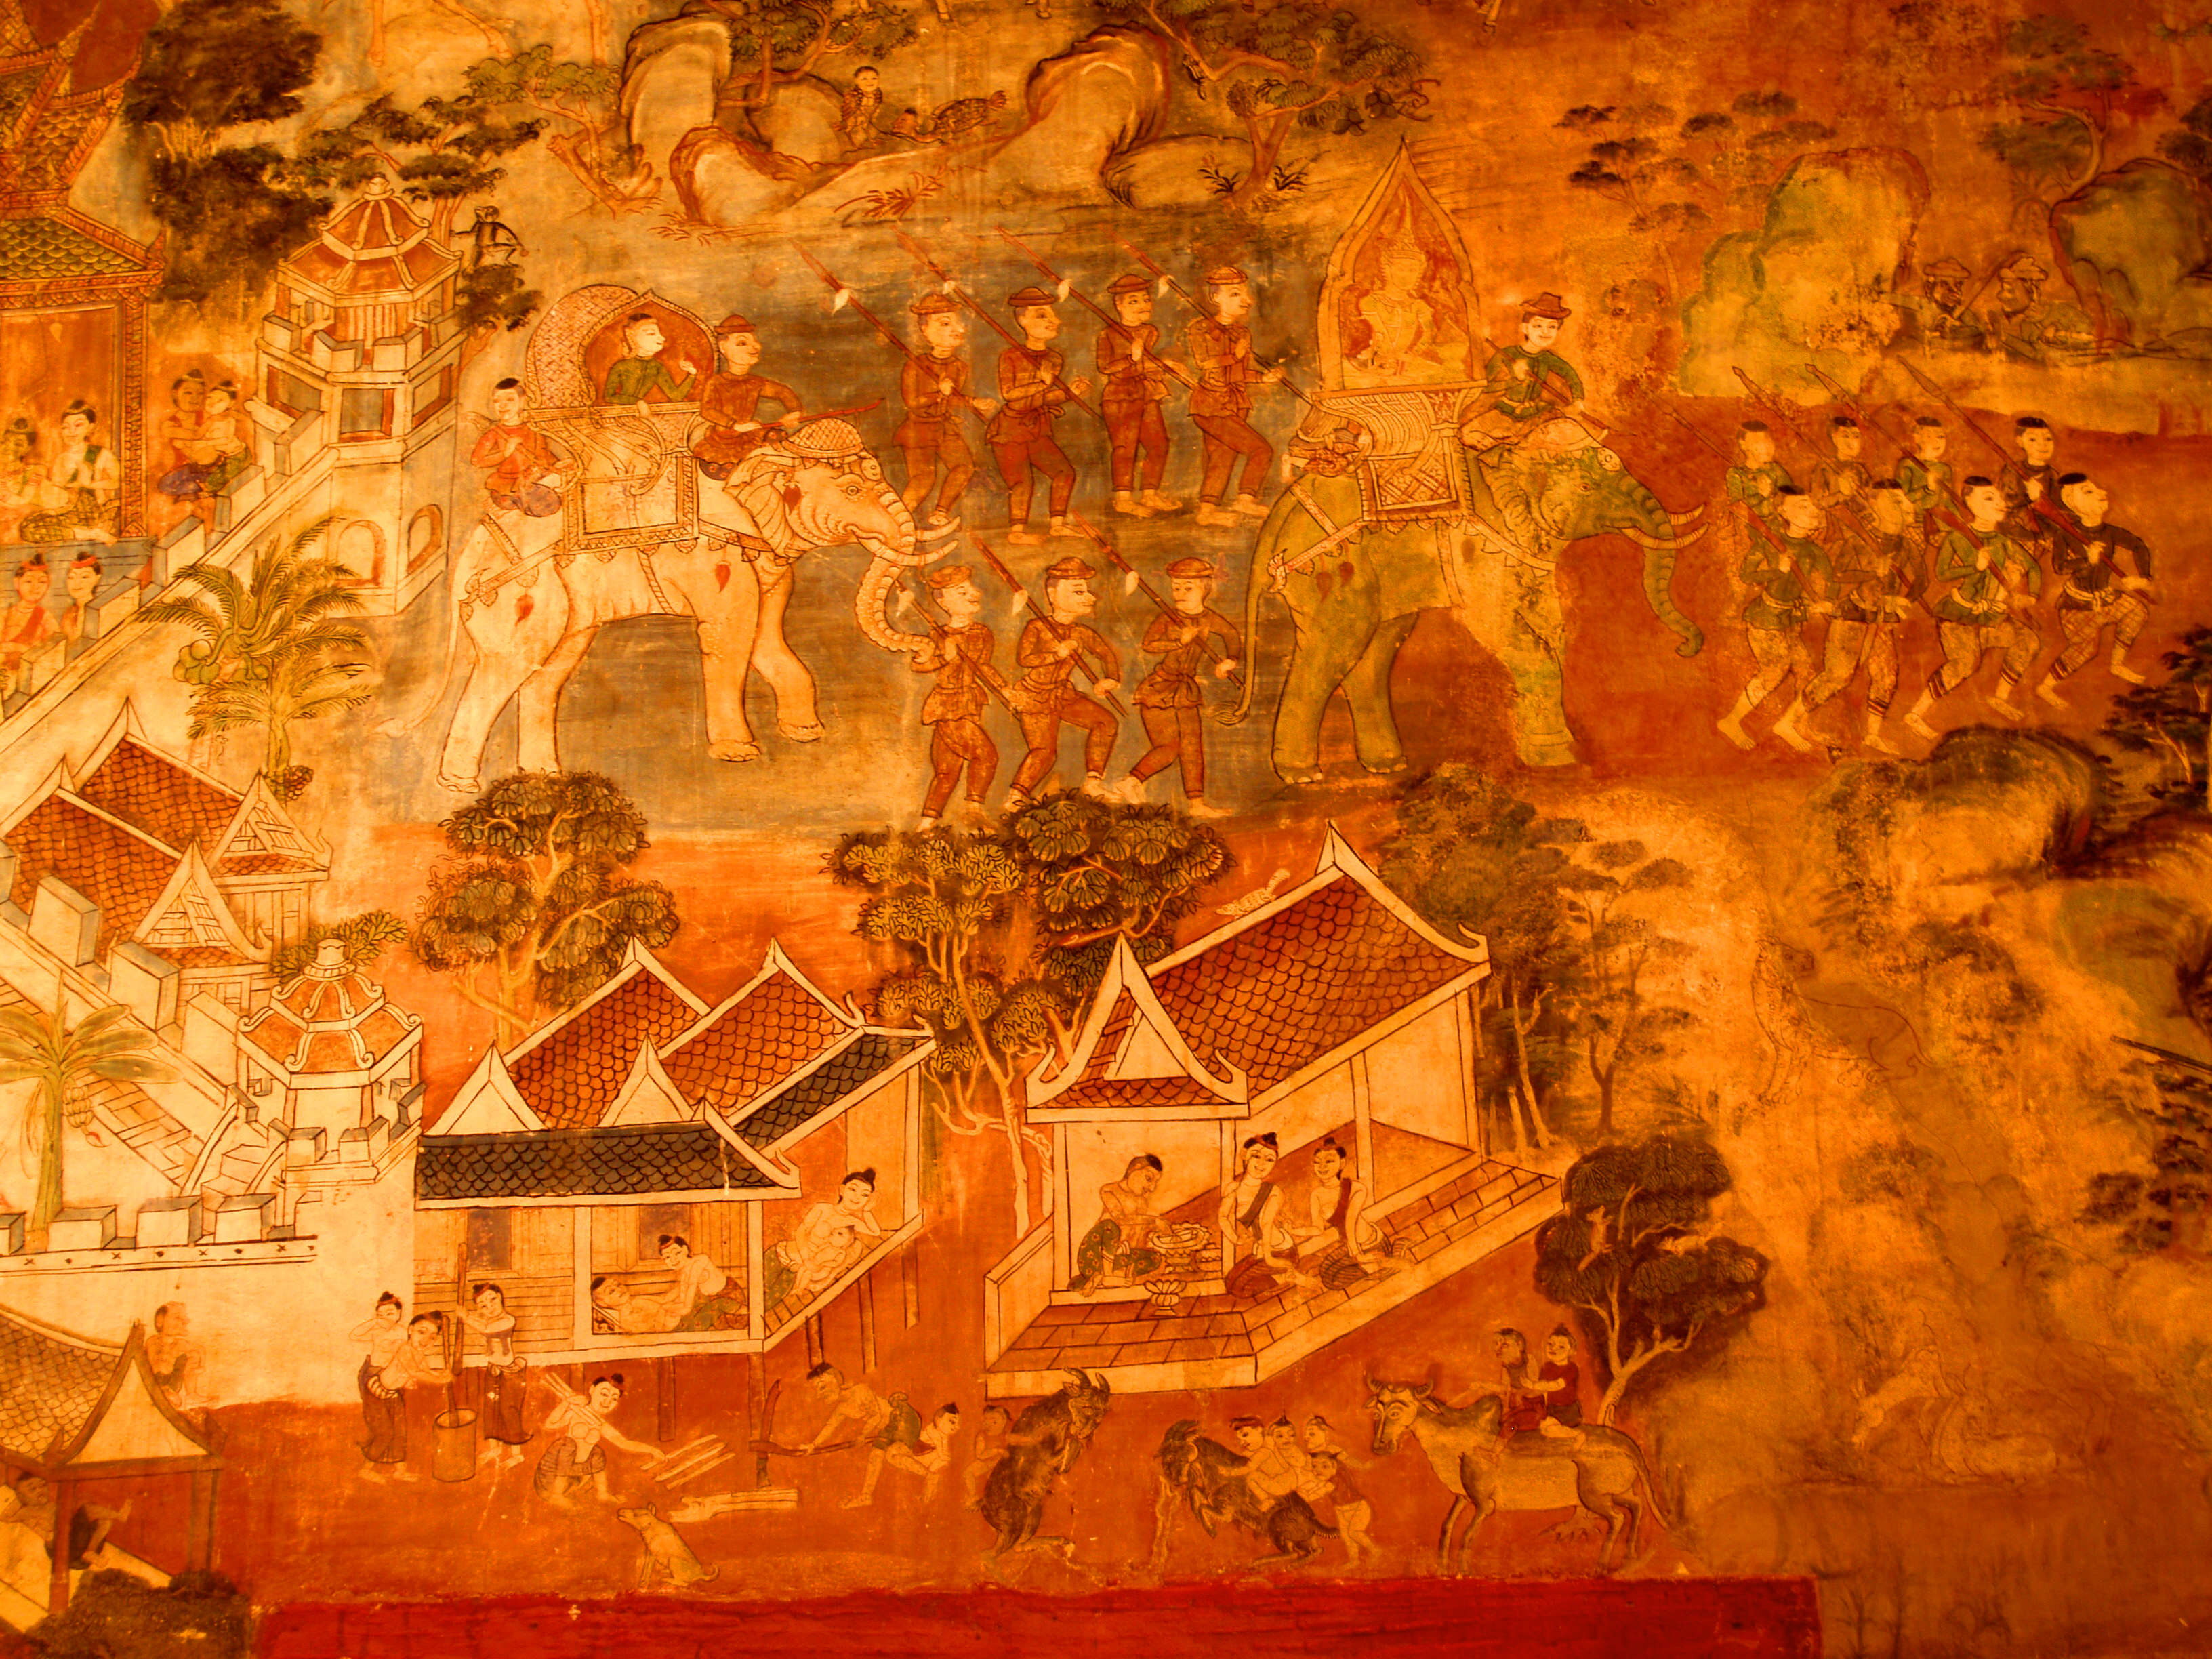
abstract, ancient, antique, art, asia, asian, background, bangkok, beautiful, black, buddha, buddhist, color, culture, deco, decor, decoration, decorative, design, detail, drawing, east, floral, flower, gold, golden, graphic, interior, leaf, old, ornament, ornate, paint, pattern, red, retro, shape, siam, style, swirl, temple, texture, thai, thailand, traditional, vintage, wall, wallpaper, wat, yellow, orange, painting, visual arts, textile